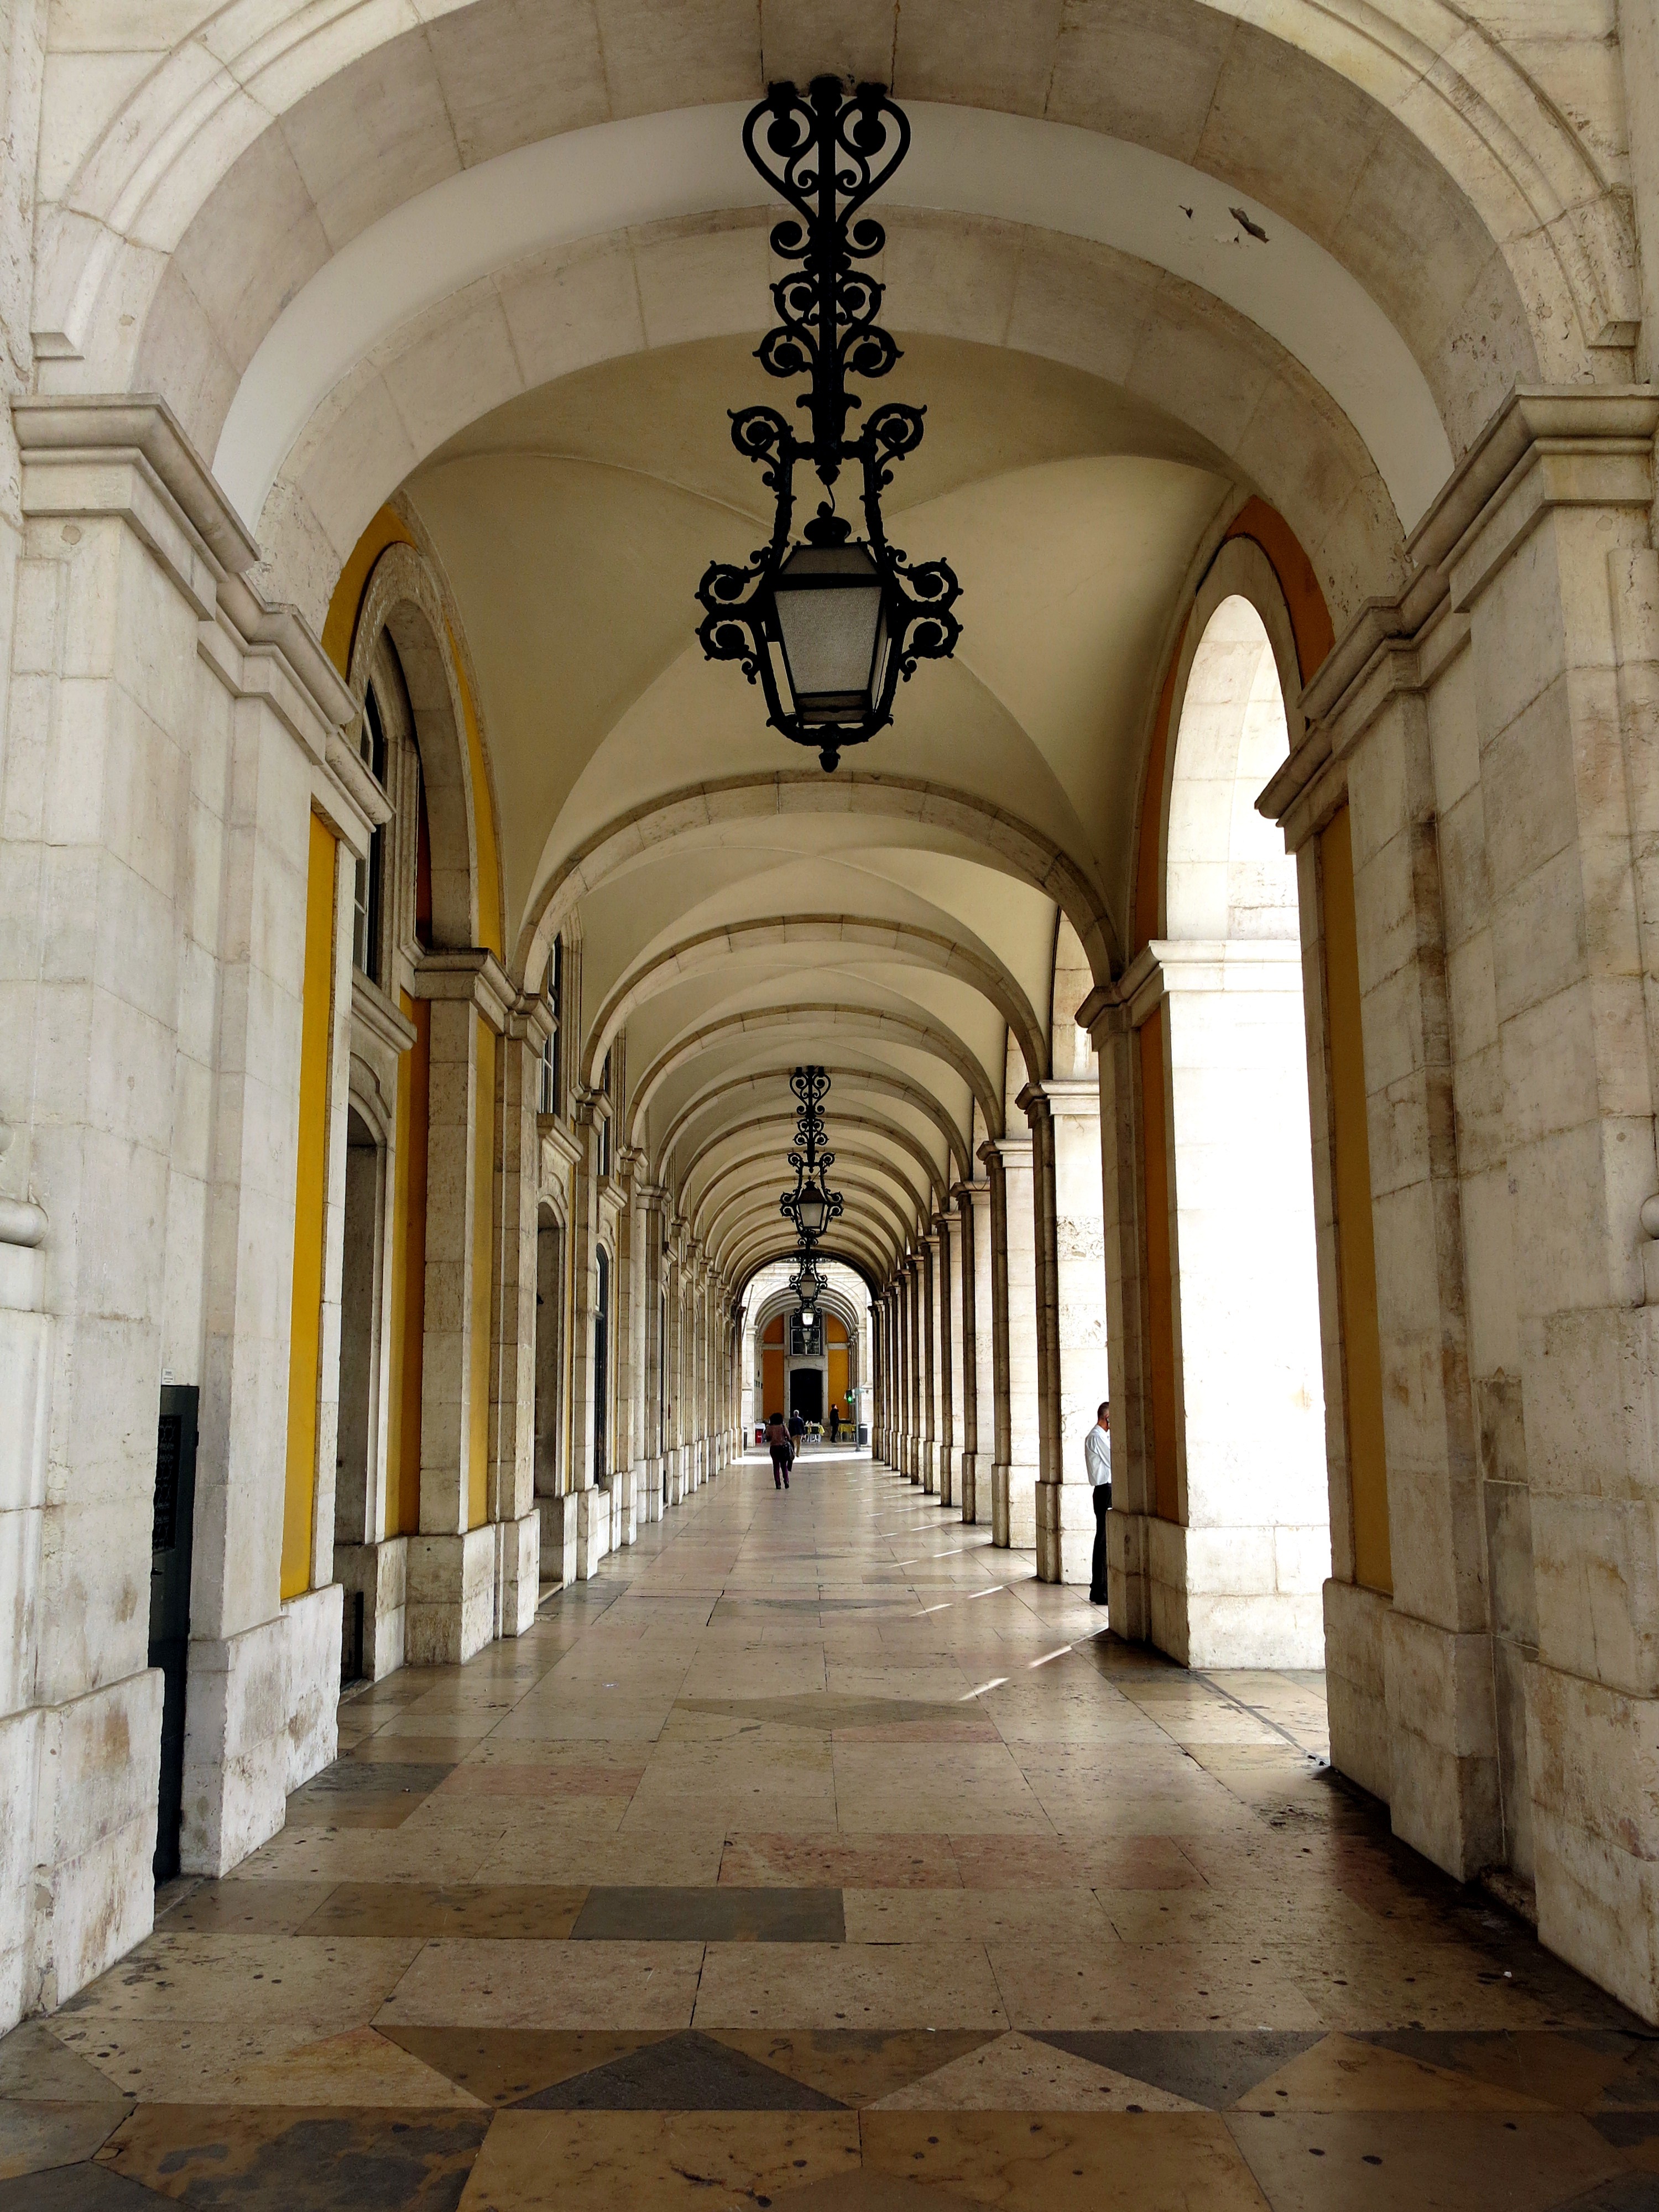
architecture, ground, perspective, building, stone, arch, pattern, column, hall, tile, cathedral, lamp, place of worship, aisle, temple, monastery, symmetry, marble, portugal, gallery, arcade, abbey, historically, lisbon, gang, stone floor, ancient history